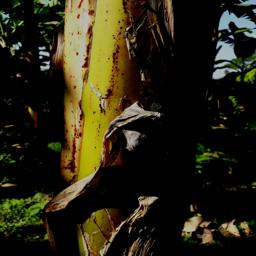
Label: PSEUDOSTEM WEEVIL